Describe the emotion expressed in this image:  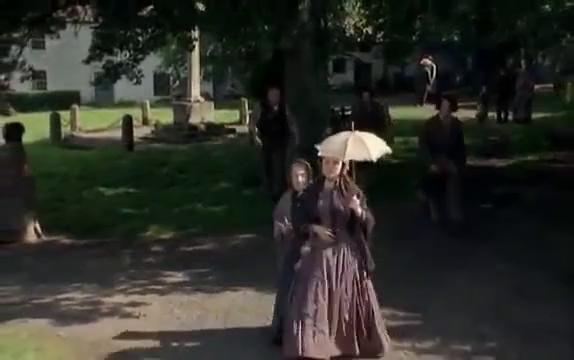
This person displays Suffering, valence and arousal with low intensity.